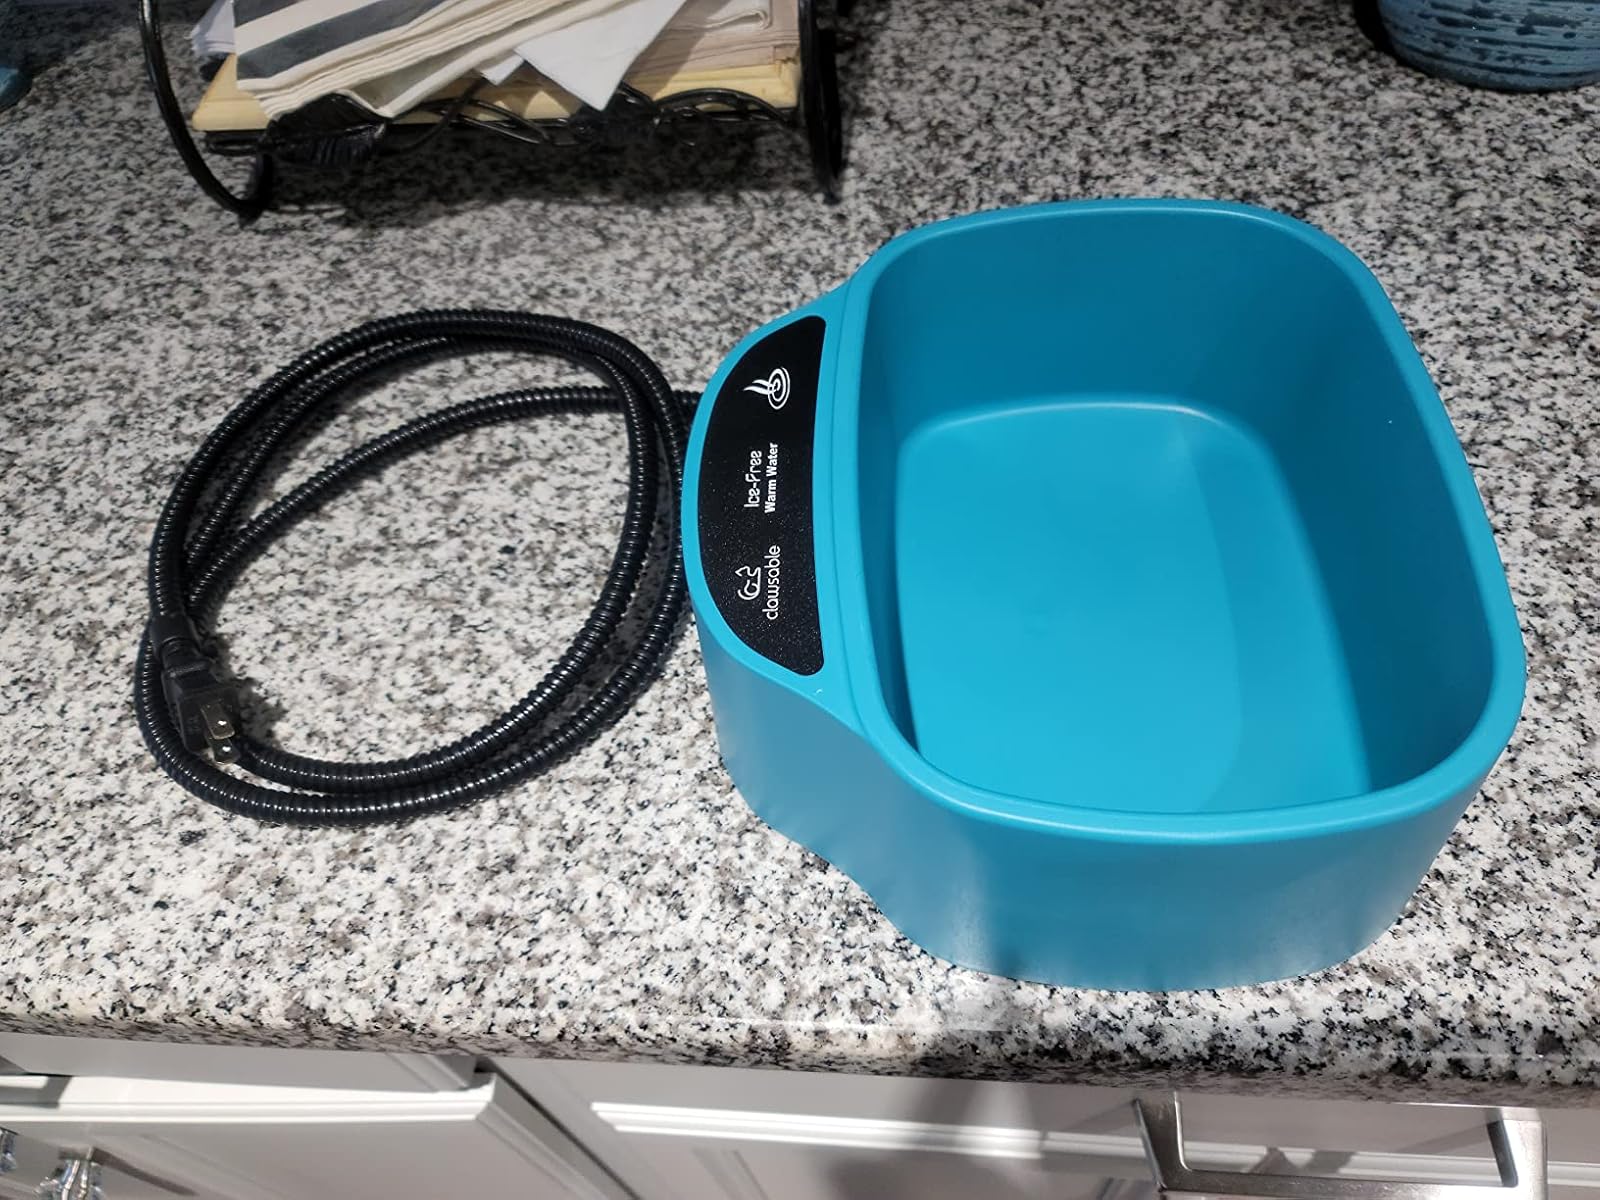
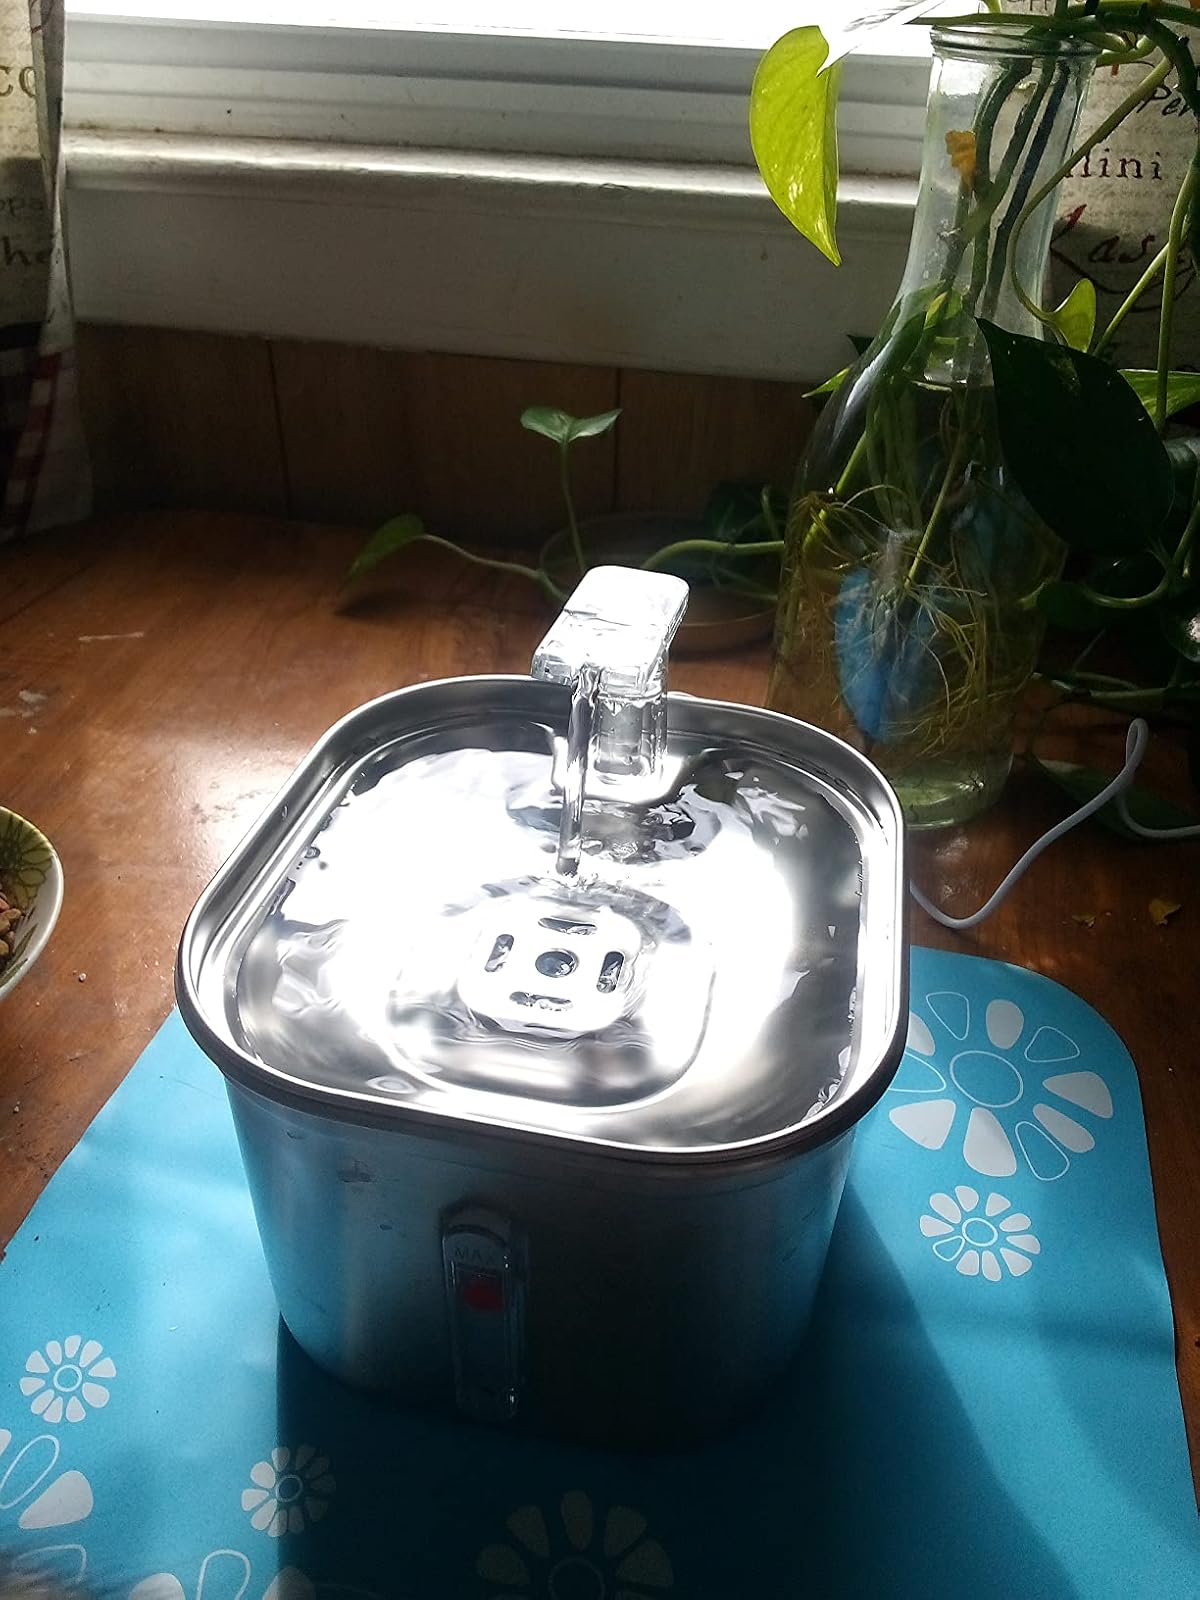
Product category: items_bowl
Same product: no